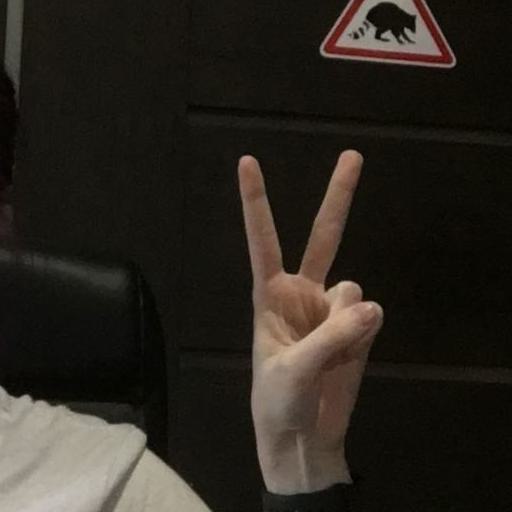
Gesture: peace